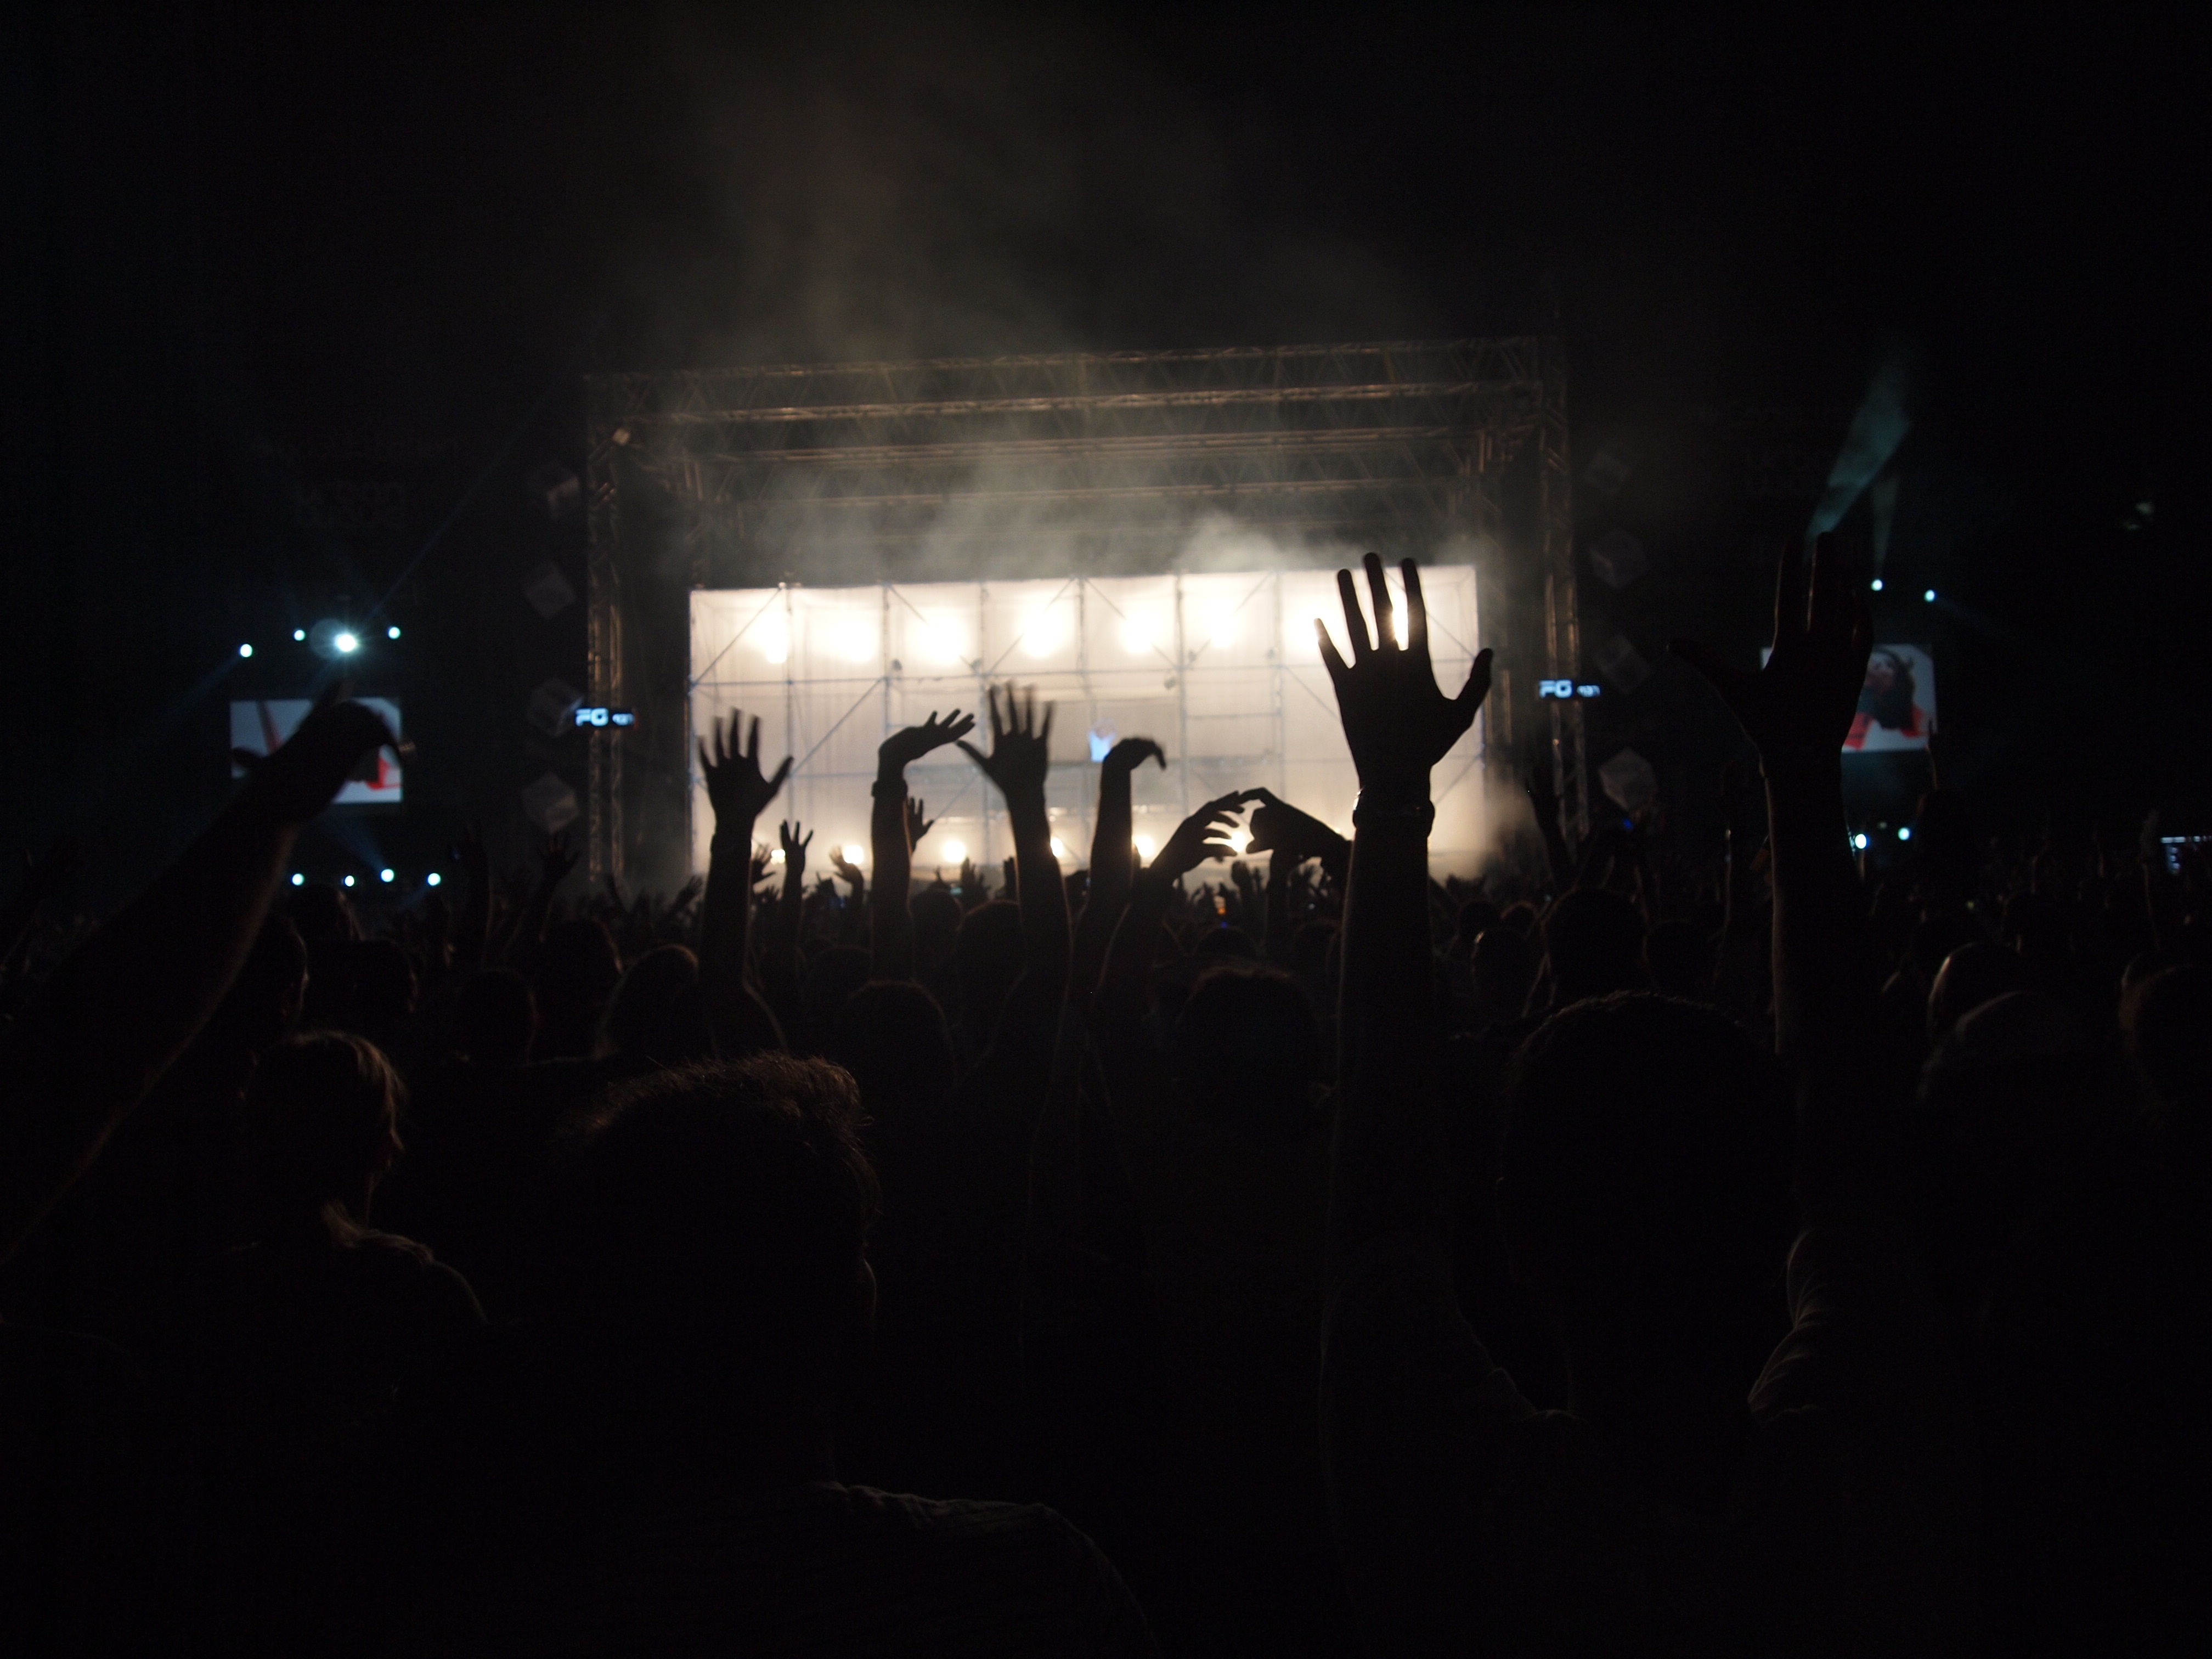
rock, silhouette, music, light, group, people, night, crowd, celebration, concert, band, audience, live, dance, youth, show, darkness, nightlife, club, musician, fan, dj, festival, stage, pop, fun, performance, party, sound, event, entertainment, disco, popular, performing arts, rock concert, discotheque